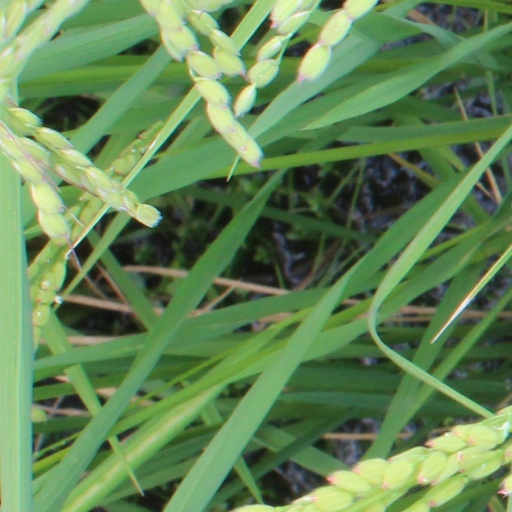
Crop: rice